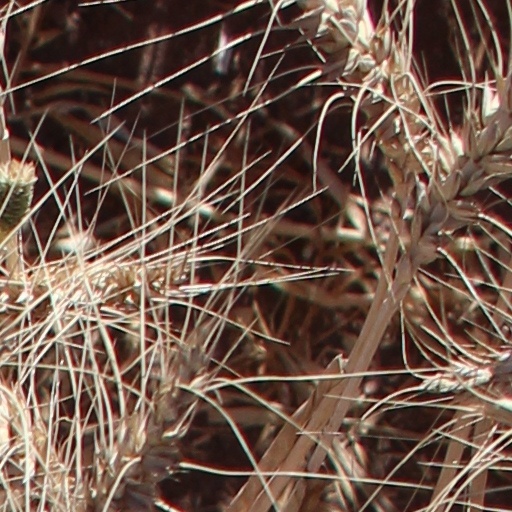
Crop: wheat